Gordon Hooker

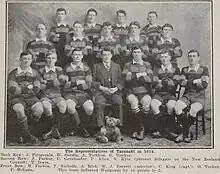
Hooker in the backrow on the right of the 1914 Taranaki representative side.

Hooker represented Taranaki in 1908 and was selected to tour Australia for New Zealand in 1909, where he played in two Test matches.